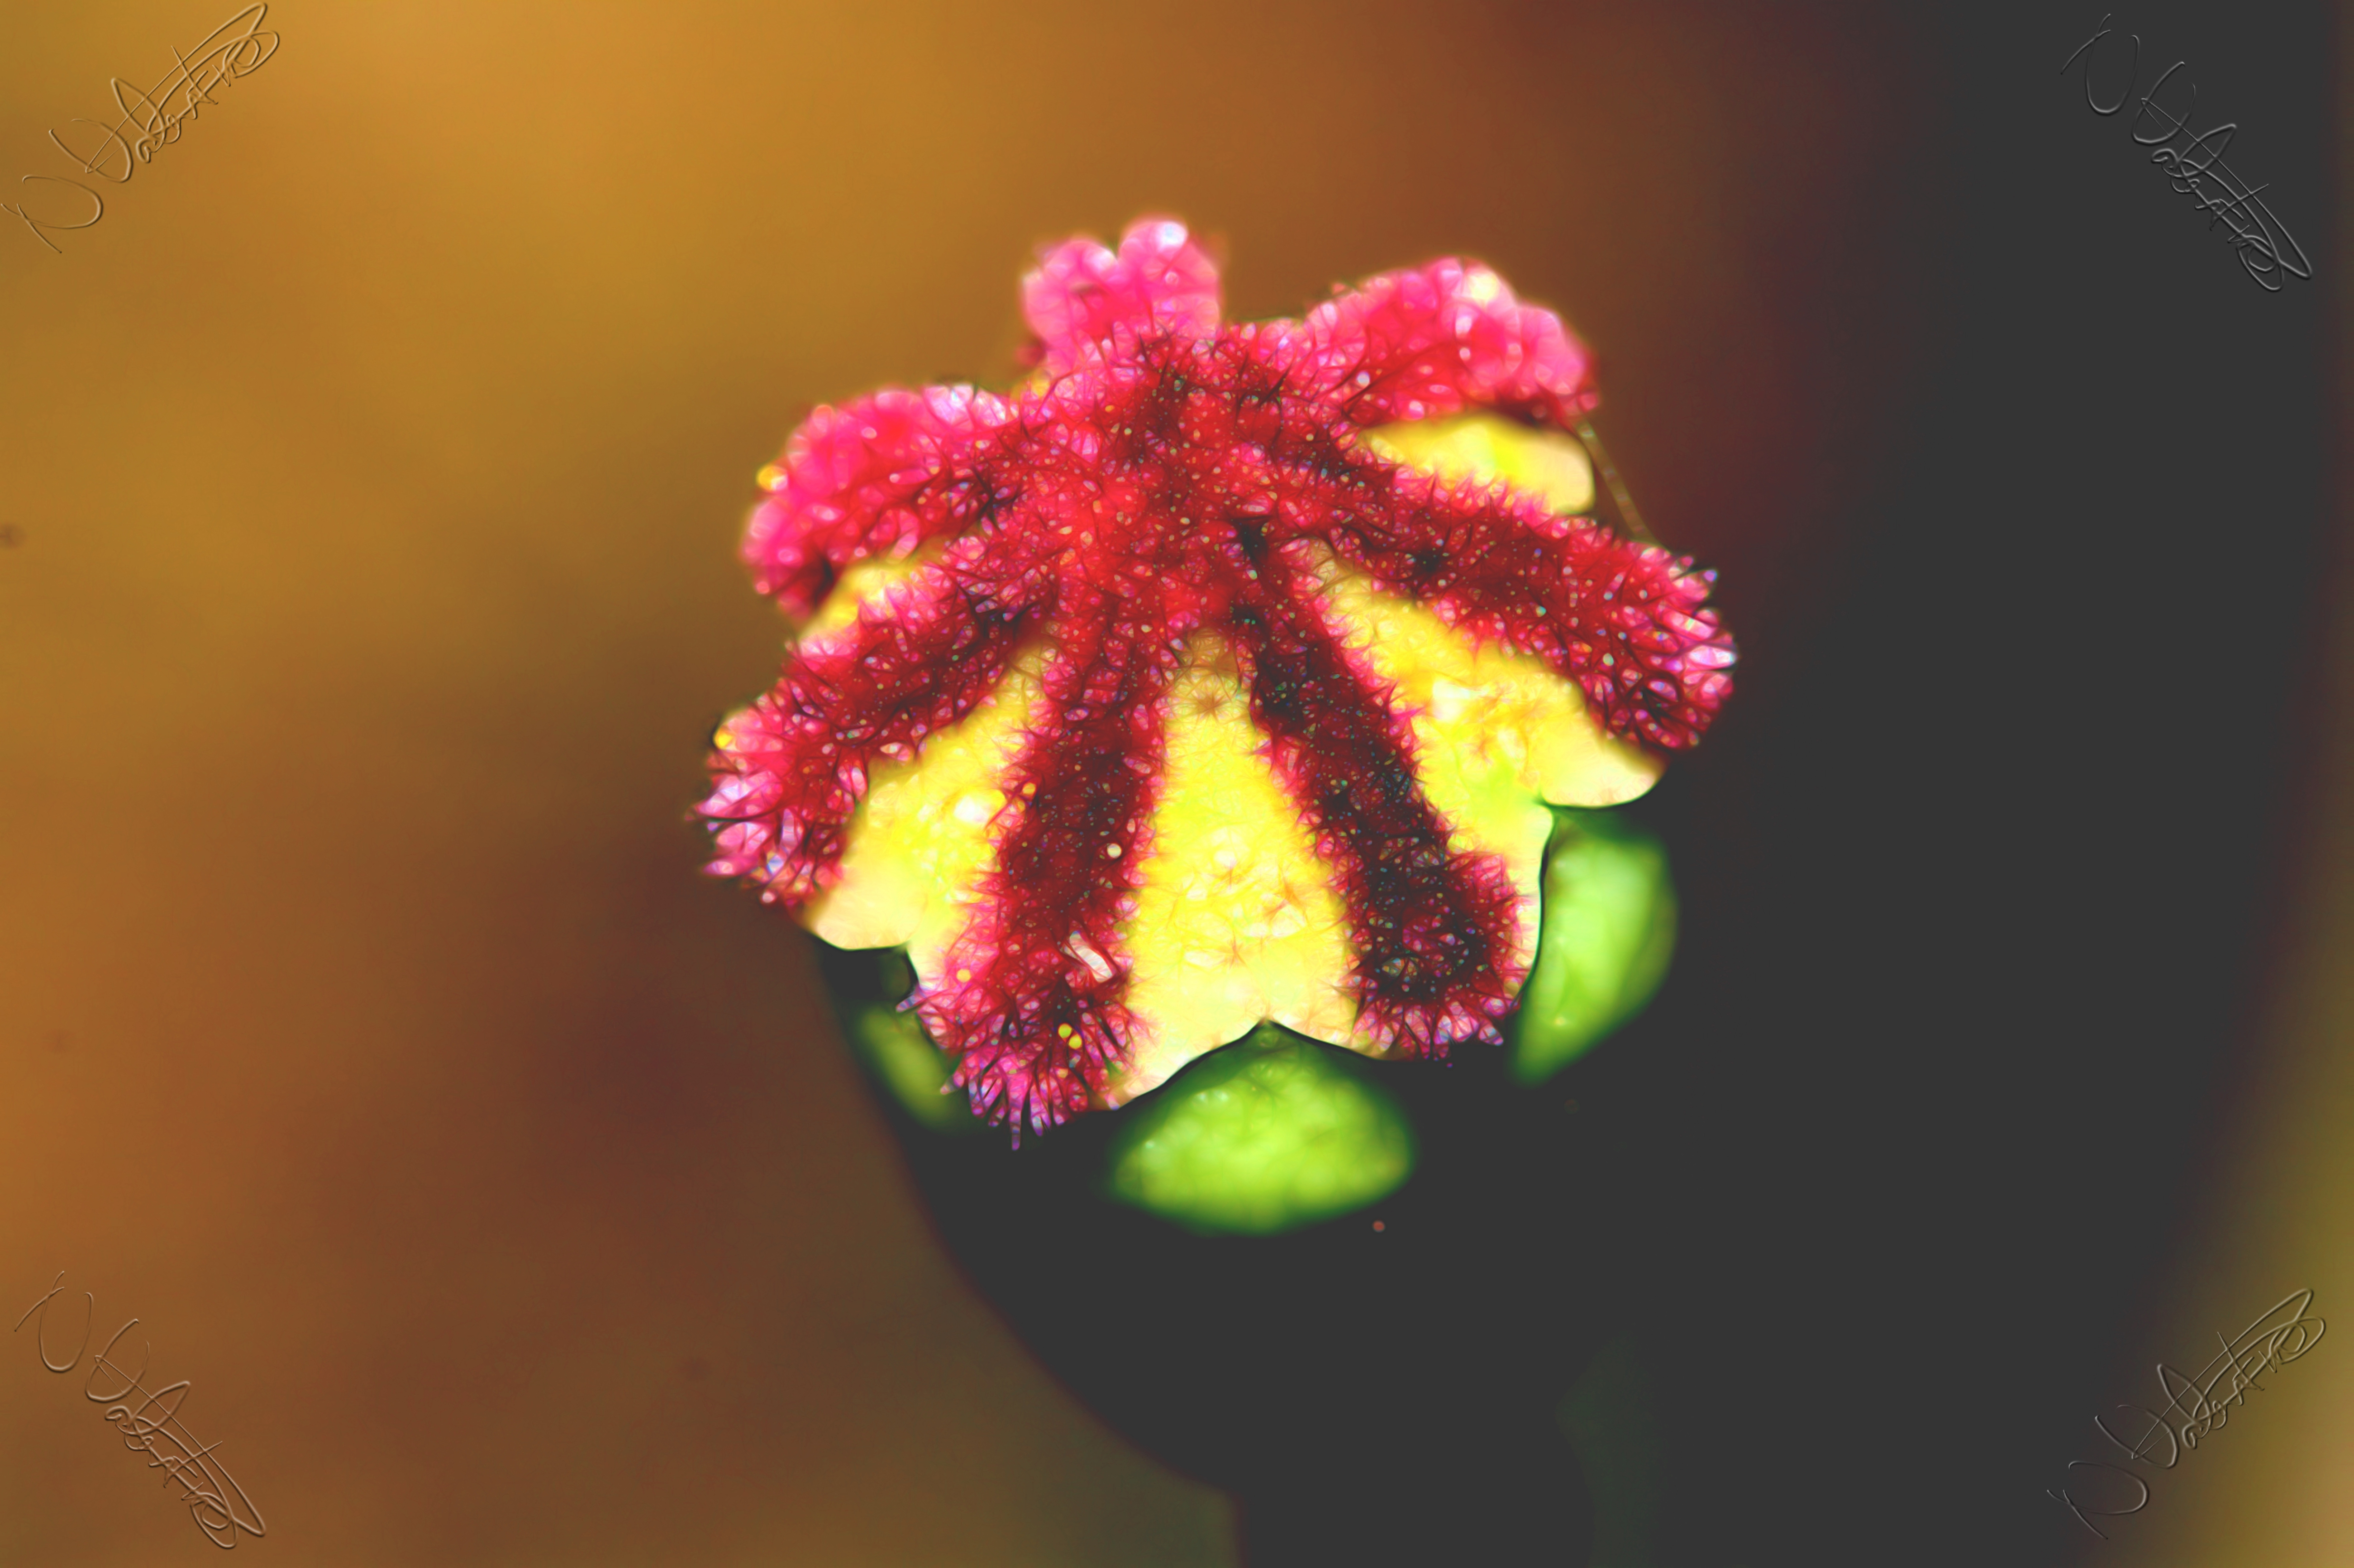
blossom, plant, photography, leaf, flower, petal, pollen, green, red, macro, autumn, pod, flora, wildflower, close up, uk, canon7d, poppy, hss, sliderssunday, nikkvalentine, peterborough, canon60mmmacrousm, macro photography, flowering plant, plant stem, land plant